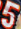
Number: 5